LGBTQ representation in children's television

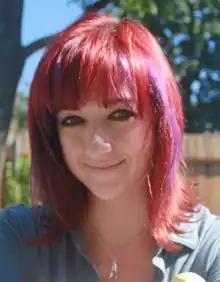
Lauren Faust in 2014 with SPFF Figures. Faust is the creator of ""

Hulu and Discovery Family also had a range of representation. "The Bravest Knight" centers on Sir Cedric, his husband Prince Andrew (voiced by gay actors TR Knight and Wilson Cruz), and their daughter Nia. "" featured Aunt Holiday and Auntie Lofty, who are aunts to the young pegasus Scootaloo and are her guardians while Scootaloo's parents are away. The pair were identified as a lesbian couple by one of the show runners, Michael Vogel. According to Vogel, he and writers Nicole Dubac and Josh Haber agreed to establish the two in their first appearance in the book as a lesbian couple, though without explicitly stating as such, so that they could establish this within the show itself. Also, in 2021, Kevin Sullivan, a story editor for "The Loud House" told "Insider" that no one stopped him from using the word "lesbian" as part of a storyline involving Luna and Sam, her crush, and that he was proud of the whole episode. Sullivan added that the fact Luna wasn't more directly identified as a lesbian was not due to pressure from Nickelodeon.